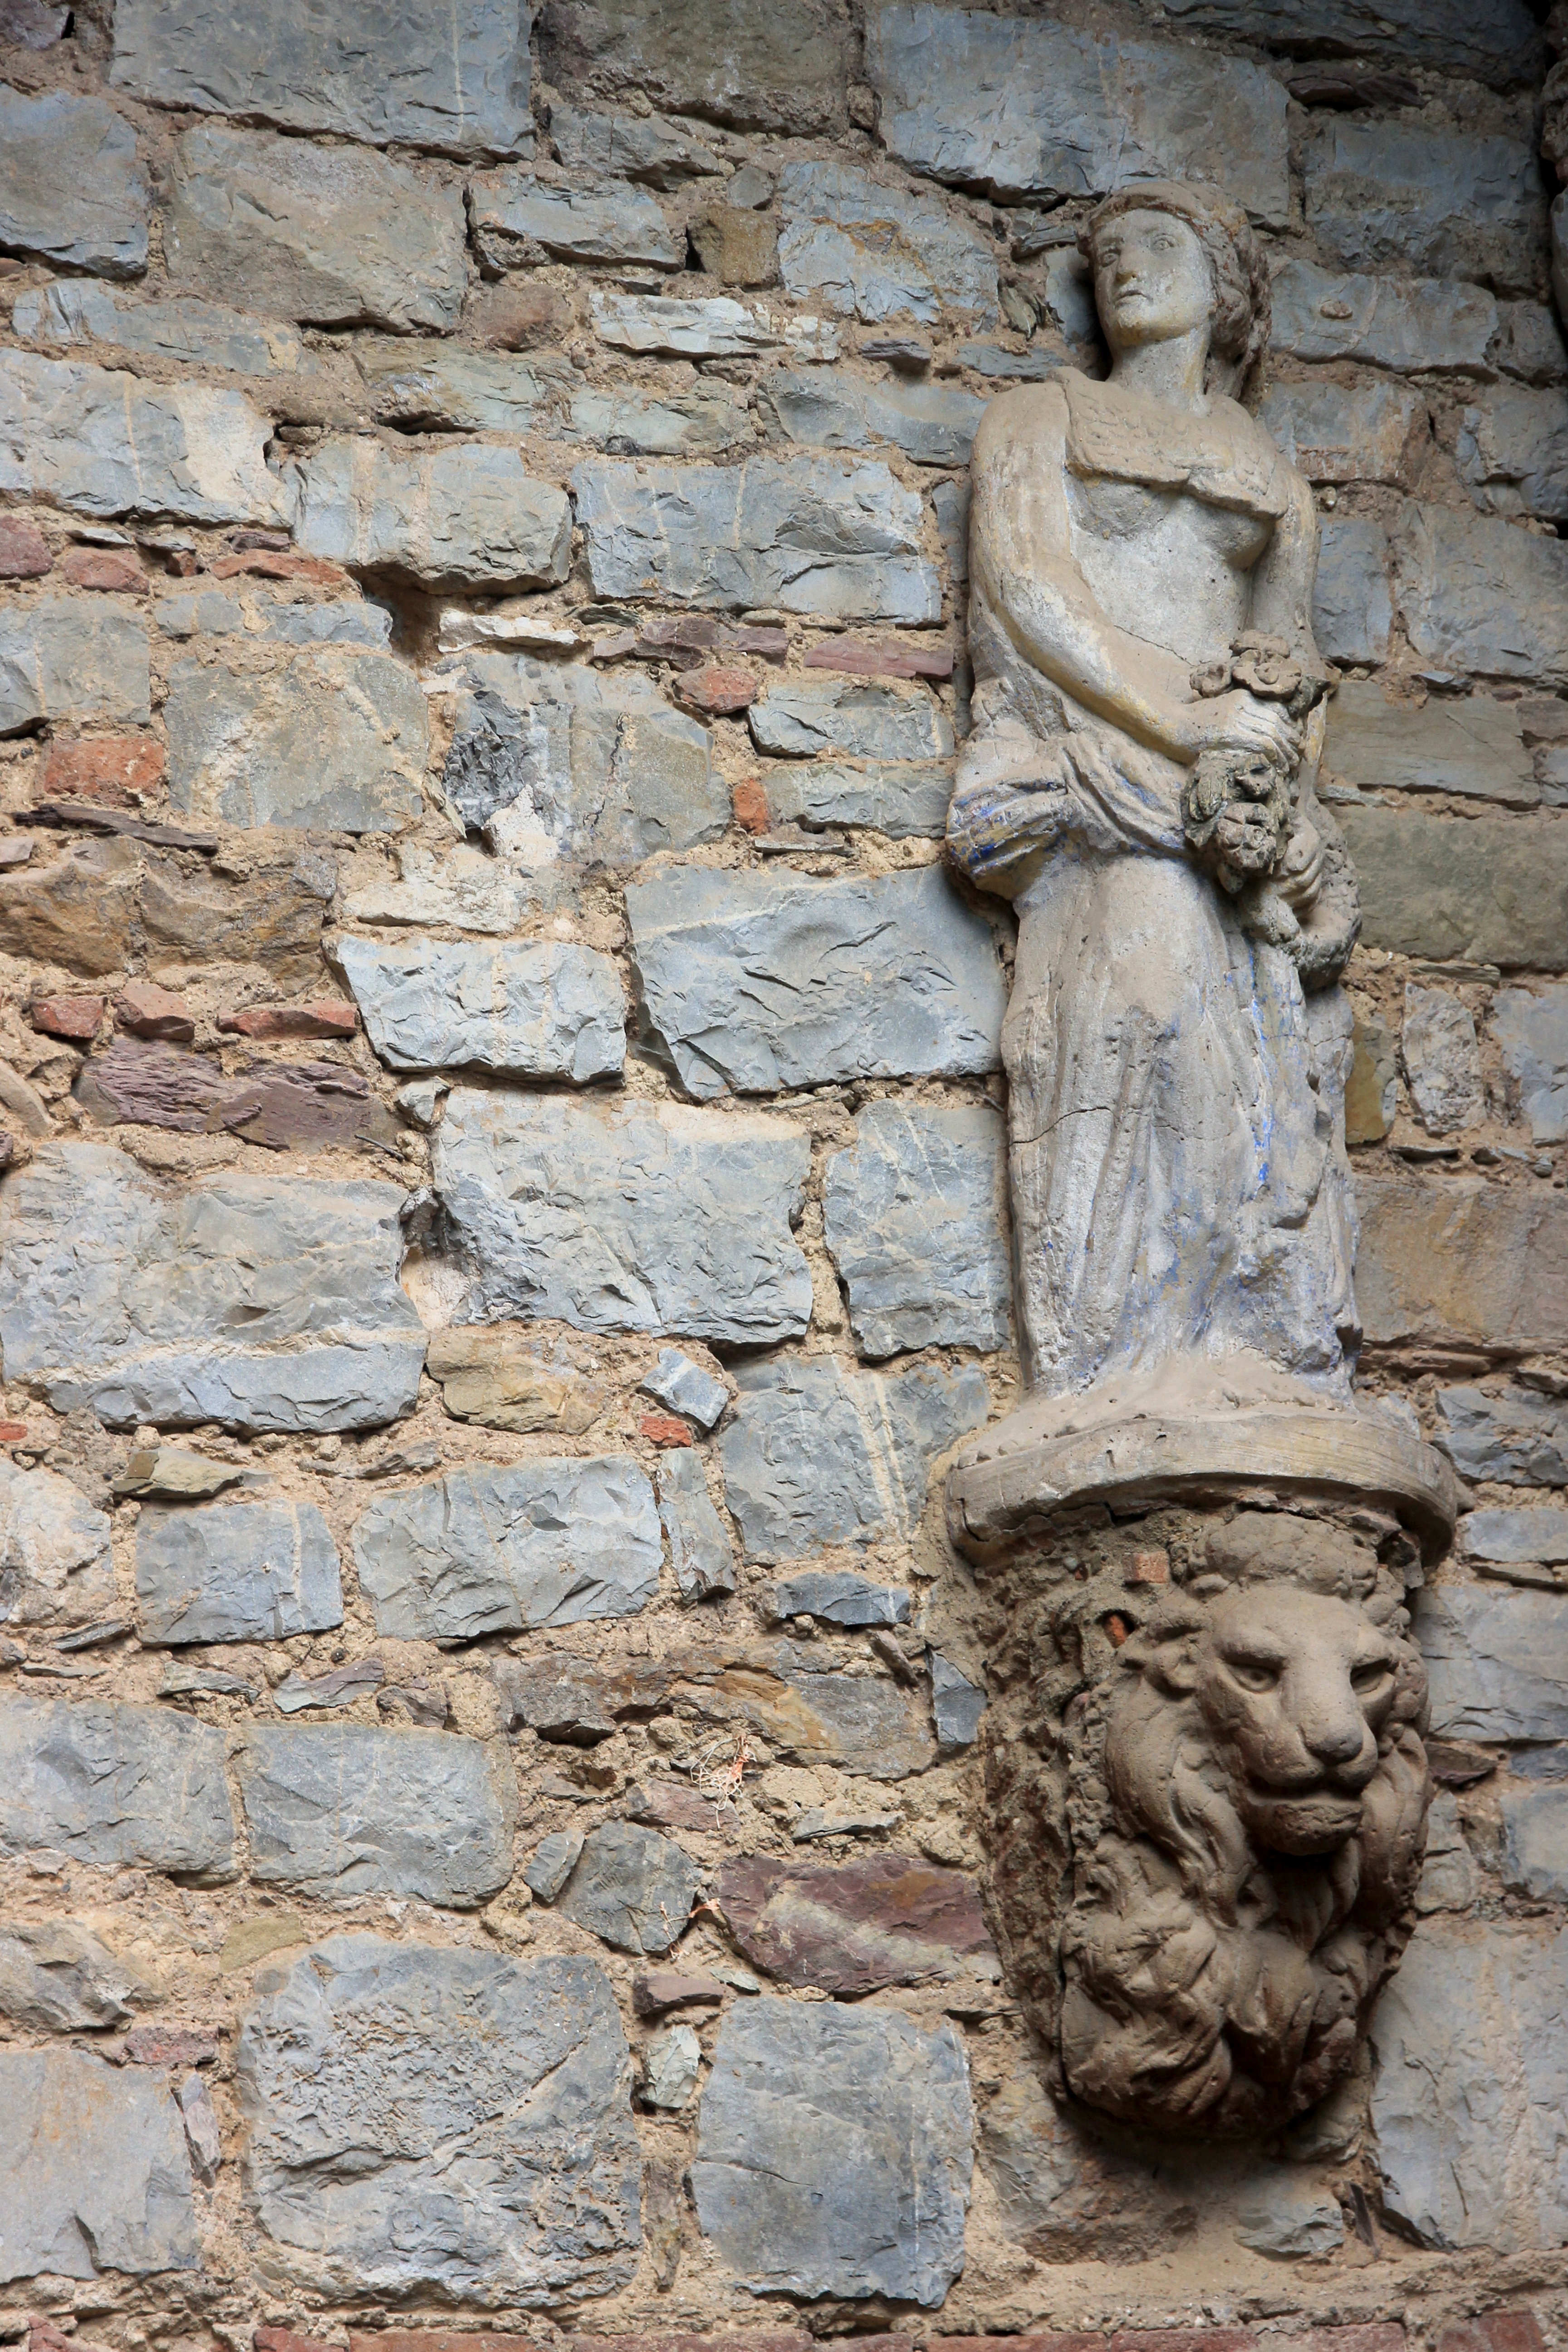
rock, structure, wood, wall, stone, monument, statue, column, stone wall, sculpture, art, figure, temple, ruins, carving, relief, stele, stone figure, wall decoration, archaeological site, stone carving, ancient history